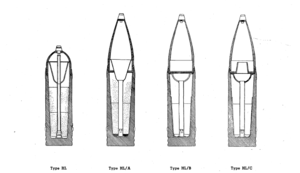
Diagramme présentant les obus à charge creuse de type Granate Hohlladung 1938 (Gr. 38HL) utilisé par l’Armée allemande durant la seconde guerre mondiale.
Le 7,5 cm Pak 39 L/48 est un canon allemand de la Seconde Guerre mondiale équipant des chasseurs de chars. Adapté du canon antichar 7,5 cm PaK 40L/46 et similaire au canon de char KwK 40, il est l'armement principal des Jagdpanzer IV/48 et Jagdpanzer 38, au début de 1944.
Le 7,5-cm-PanzerabwehrKanone 40, généralement désigné sous son abréviation 7,5-cm PaK 40 est un canon antichar allemand de la Seconde Guerre mondiale.
Le 7,5-cm KampfWagenKanone 37 L/24 est un canon utilisé pendant la Seconde Guerre mondiale par la Wehrmacht. Il était l'armement principal des chars de combat Panzer IV et des canons d'assaut Sturmgeschütz III.